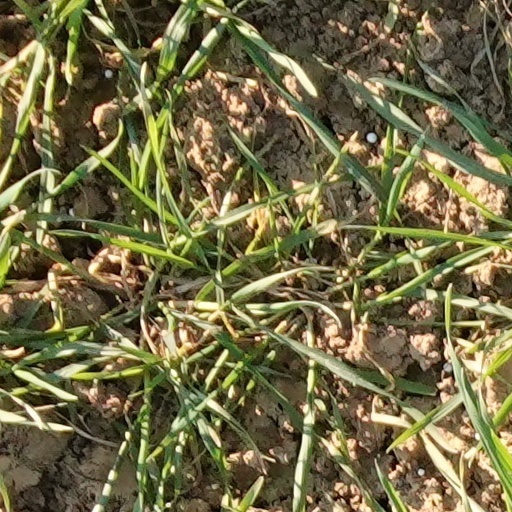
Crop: wheat